Answer in natural language. How many Doorways are visible in the scene? Choose between the following options: 2, 4, 0, 3 or 2
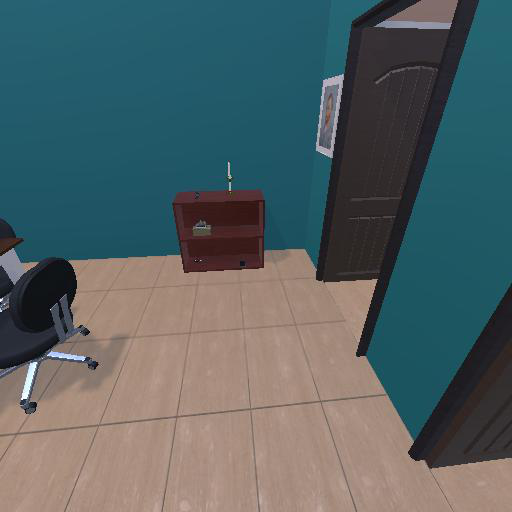
<answer>2</answer>